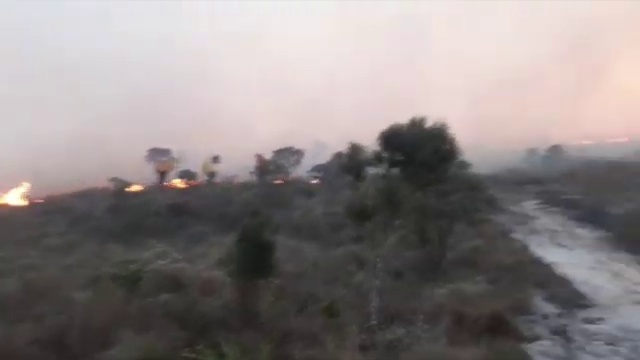
Fire: yes
Smoke: yes